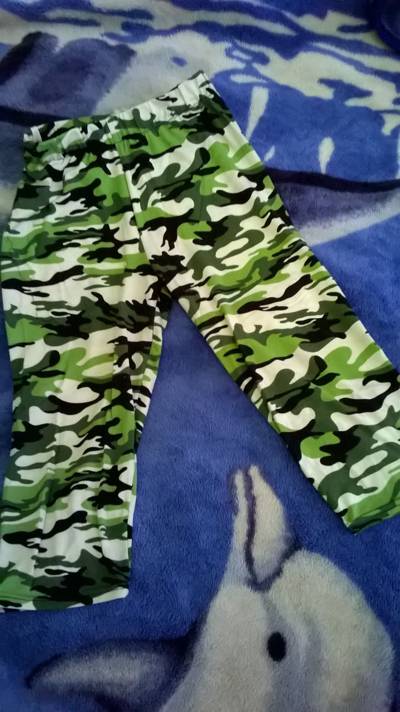
Waste category: clothes